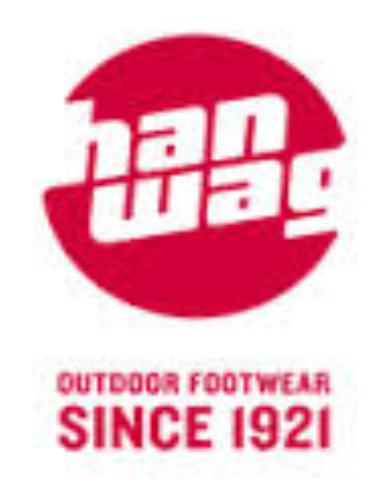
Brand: Hanwag
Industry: Sports